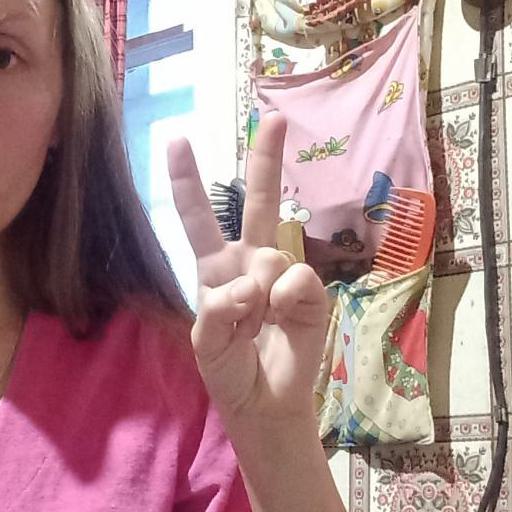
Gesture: peace